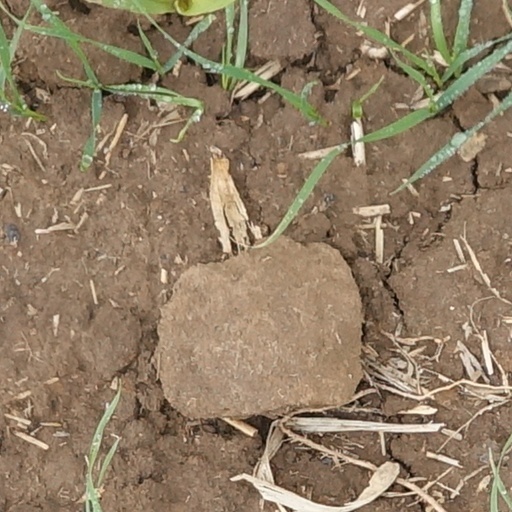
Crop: wheat